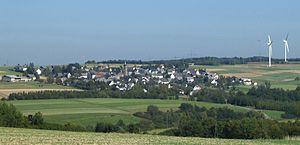
Norath est une municipalité du Verbandsgemeinde Emmelshausen, dans l'arrondissement de Rhin-Hunsrück, en Rhénanie-Palatinat, dans l'ouest de l'Allemagne.